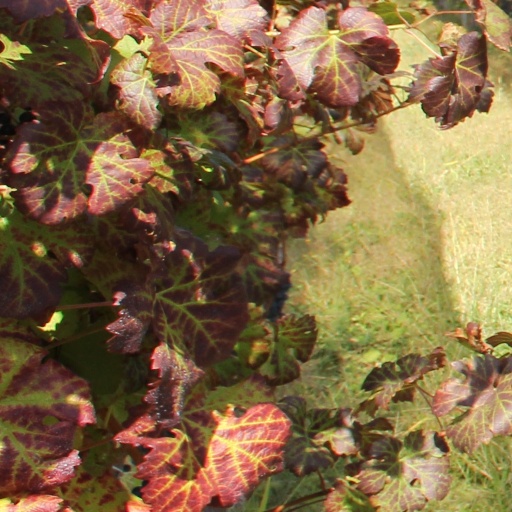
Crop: grape